Rosy Akbar

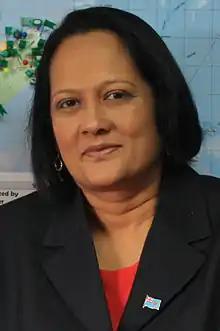
Akbar in 2014

Rosy Sofia Akbar is a Fijian politician and former Member of the Parliament of Fiji who served as the Minister for Women, Children and Poverty Alleviation from 2021 to 2022. She is originally from Ba and before entering politics she was Vice-Principal of A.D. Patel College.